Futurium

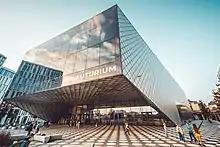
The Futurium in Berlin, 2021

The Futurium, also called Futurium Museum and Musée Futurium, is a museum with futuristic exhibitions and laboratory. It is an initiative of scientific institutions and the Cabinet of Germany. Opened on September 5, 2019, it serves as a "place for presentation and dialogue on science, research and development".